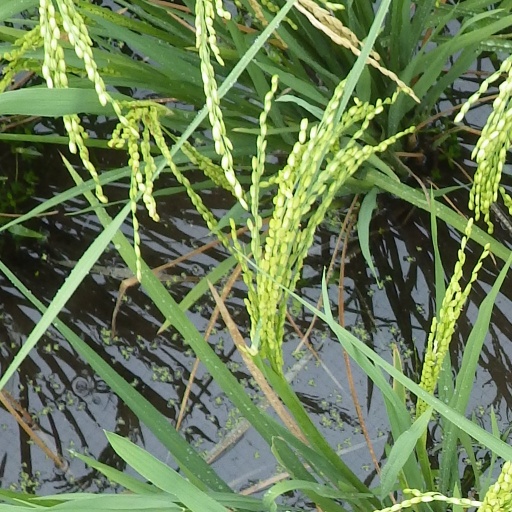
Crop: rice